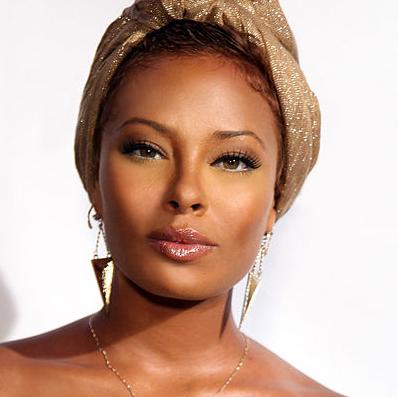
Age: 27